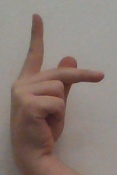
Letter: dha